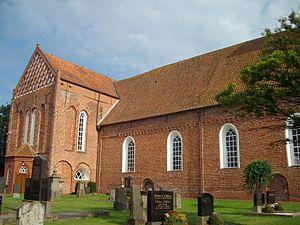
Bunde est une commune allemande de l’arrondissement de Leer en Frise orientale, dans le land de Basse-Saxe.